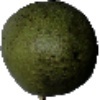
Label: Avocado 1